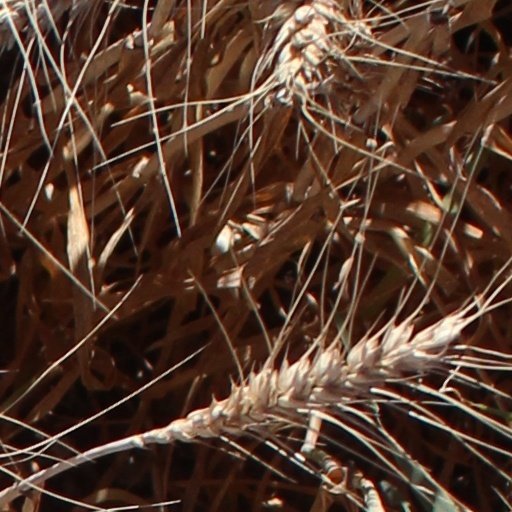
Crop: wheat